Brendan Kyle Hatcher

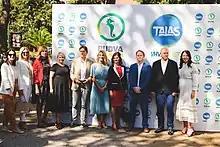
Caption

Brendan Kyle Hatcher is a United States diplomat who was called "the most closely surveilled American in Russia" by ABC News Investigative Reporter Brian Ross in a September 2009 investigative report. Hatcher gained notoriety in August 2009 after the Russian tabloid "Komsomolskaya Pravda", a newspaper which Russian intelligence expert Andrei Soldatov ties to the Federal Security Services (FSB) of the Russian Federation, showed a video of him while accusing him of being an undercover CIA agent in Russia. The media reports were quickly condemned by investigating authorities in the U.S. as fabricated.